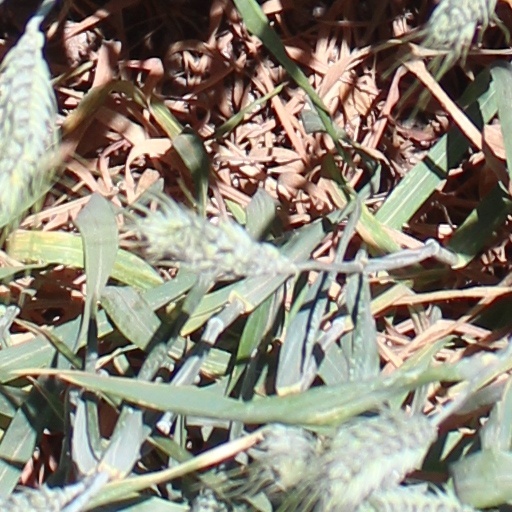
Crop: wheat